Mount Harmon

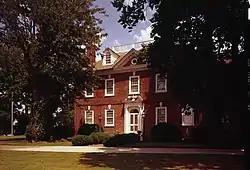

Mount Harmon is an historic home, located at Earleville, Cecil County, Maryland, United States. It was listed on the National Register of Historic Places in 1974, and is currently open to the public.